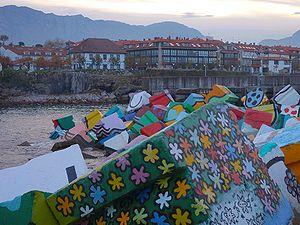
Llanes est une commune située dans la communauté autonome des Asturies en Espagne. Llanes une des paroisses qui forment la commune.